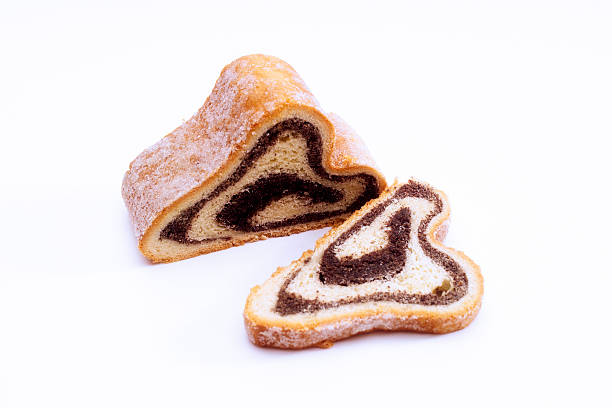
Adjective: thicker
Antonym: thinner